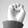
ASL letter: E